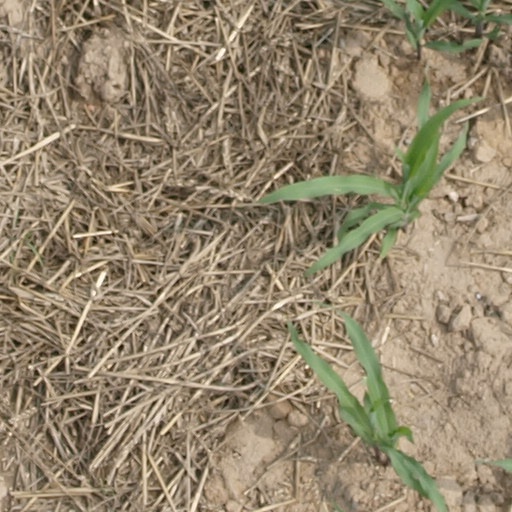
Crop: maize; corn